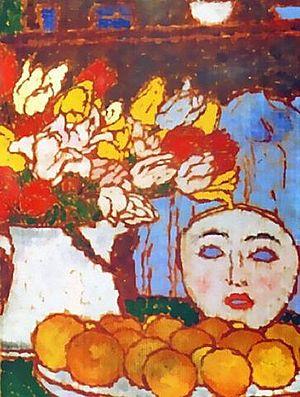
József Rippl-Rónai, né le 23 mai 1861 et mort le 25 novembre 1927 à Kaposvár, est un peintre hongrois.